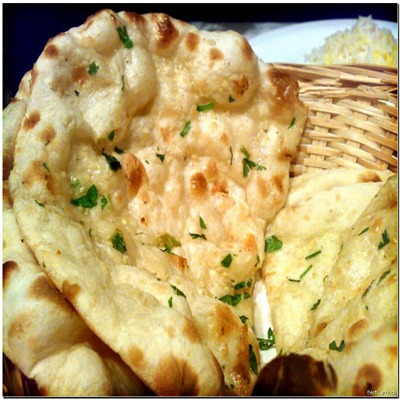
Dish: butter_naan